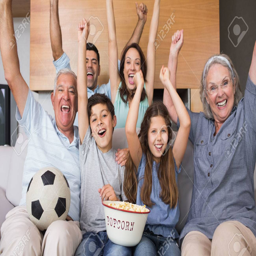
portrait of happy extended family watching tv on sofa in the living room at home stock photo